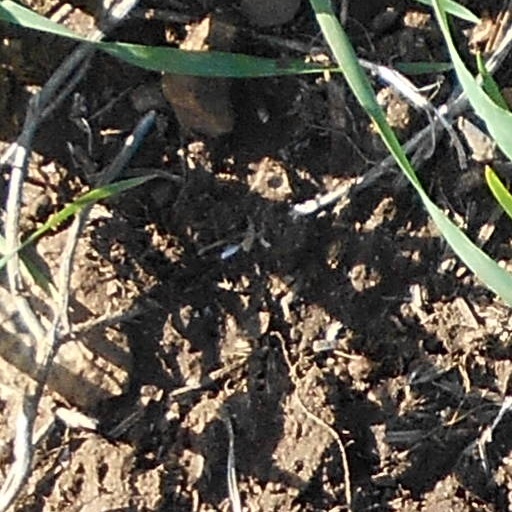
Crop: wheat